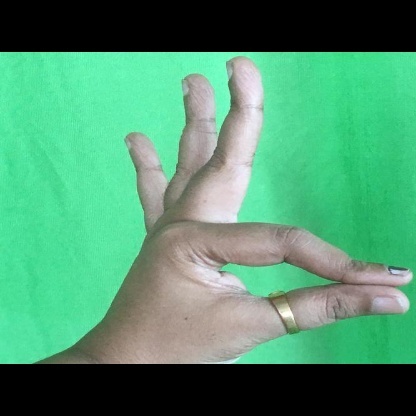
Mudra: Hamsasyam